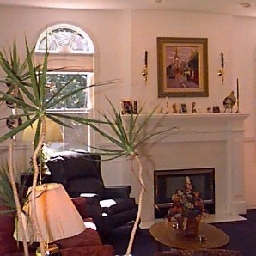
Room type: bedroom